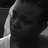
Emotion: sad